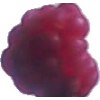
Label: images